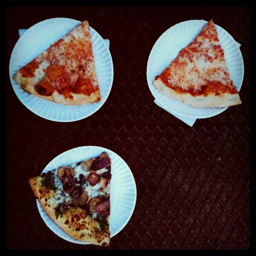
Three plates that have a piece of pizza on each.
Three slices of pizza sit on paper plates on a table.
Three white paper plates each have a special pizza slice on them.
Three slides of pizza on paper plates sit close together.
Three slices of pizza sitting on paper plates.